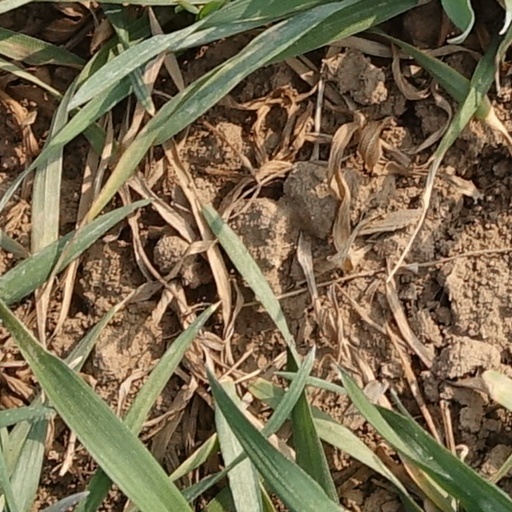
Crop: wheat